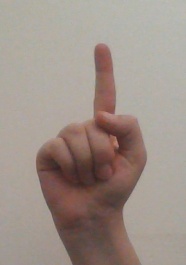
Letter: bb